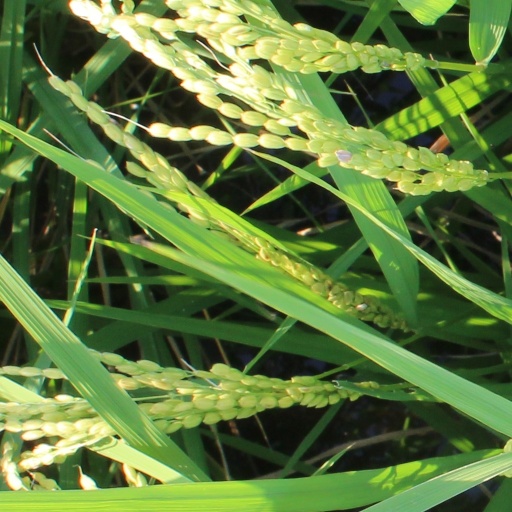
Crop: rice